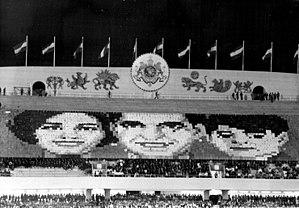
La célébration du 2 500ᵉ anniversaire de la fondation de l'empire perse se réfère à un ensemble de festivités et événements culturels qui ont été organisés en Iran durant l'année iranienne de mars 1971 à mars 1972 et notamment à l'automne 1971. Cette date se réfère à la mort du fondateur de l'empire perse, Cyrus II Le Grand, en -530. Elles sont surtout connues pour les fêtes organisées par le chah d'Iran Mohammad Reza Pahlavi à Shiraz, Pasargades et Persépolis sous le nom de Festival des arts de Shiraz-Persépolis, le reste des célébrations étant moins connues.